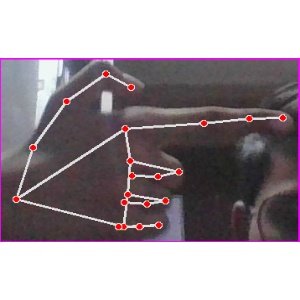
अक्षर: ब